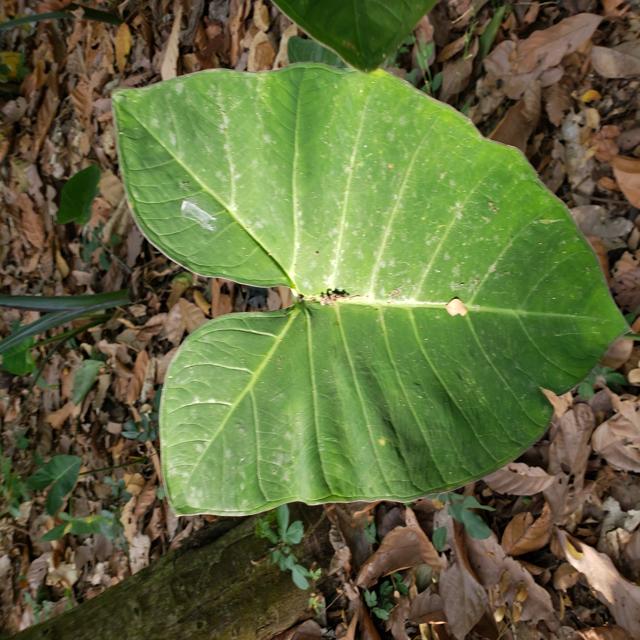
Label: Healthy